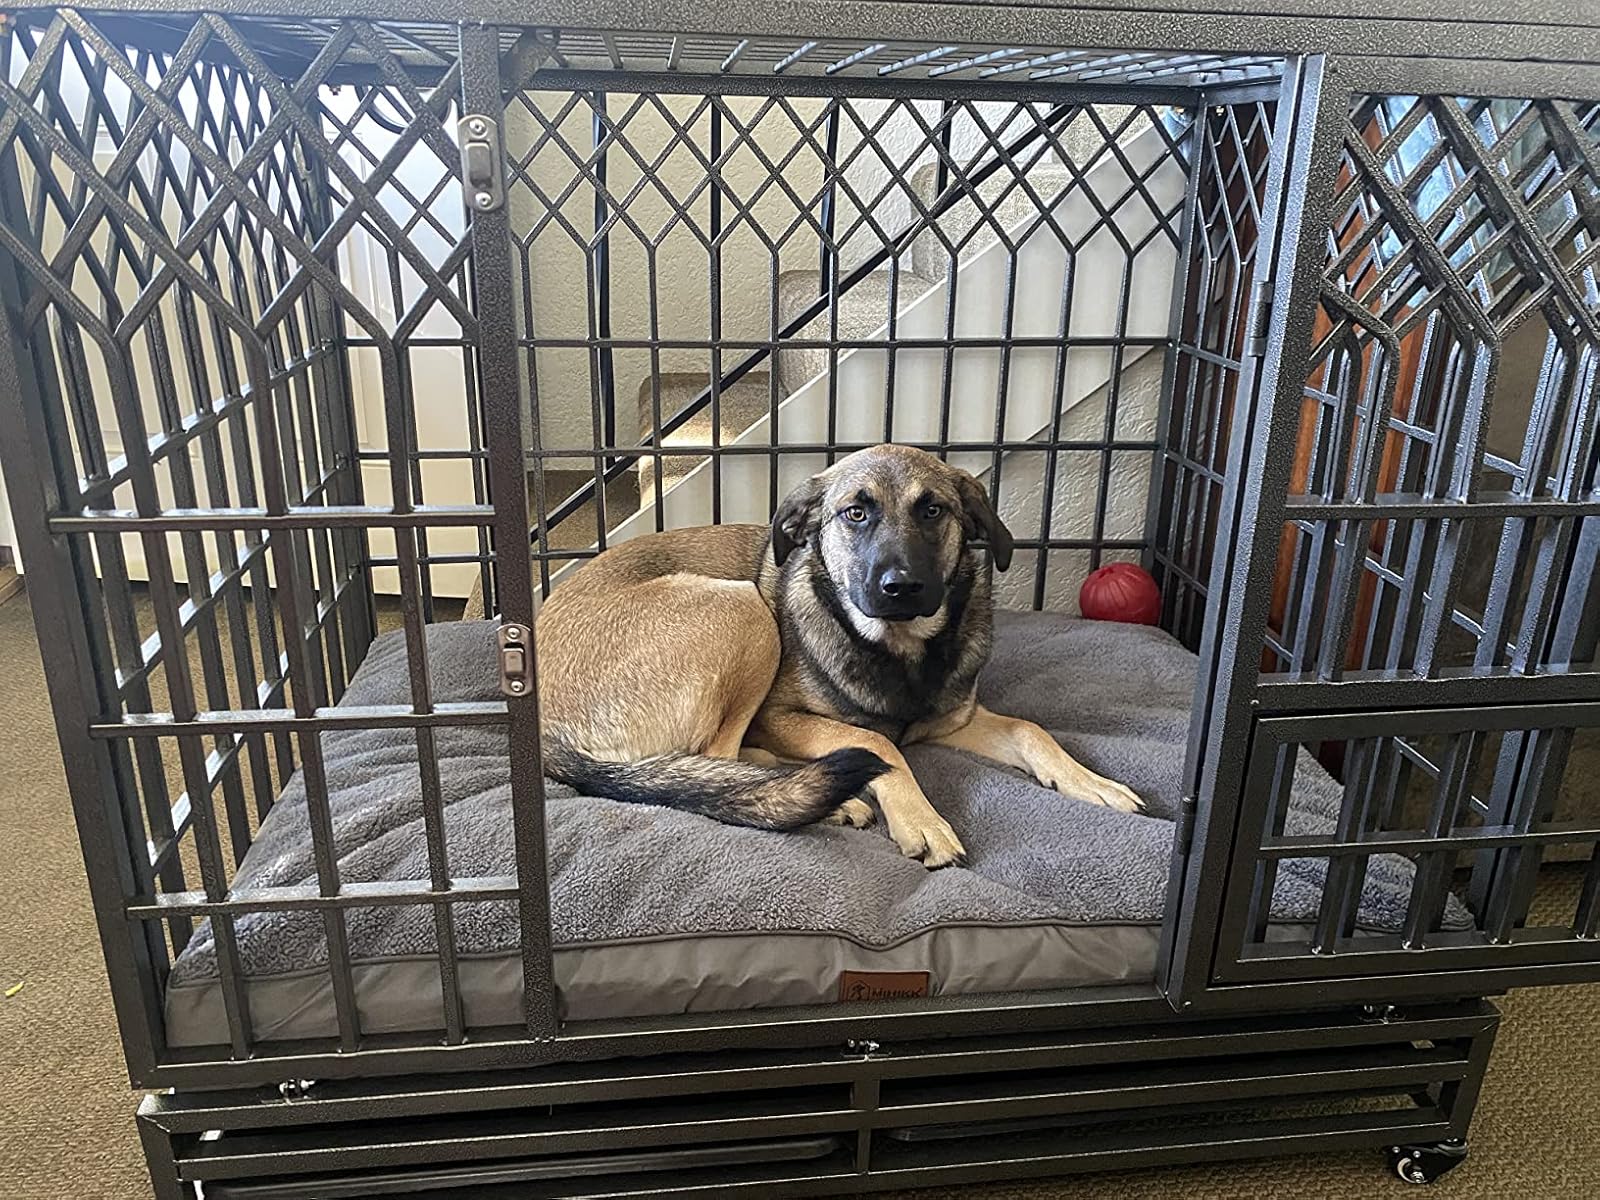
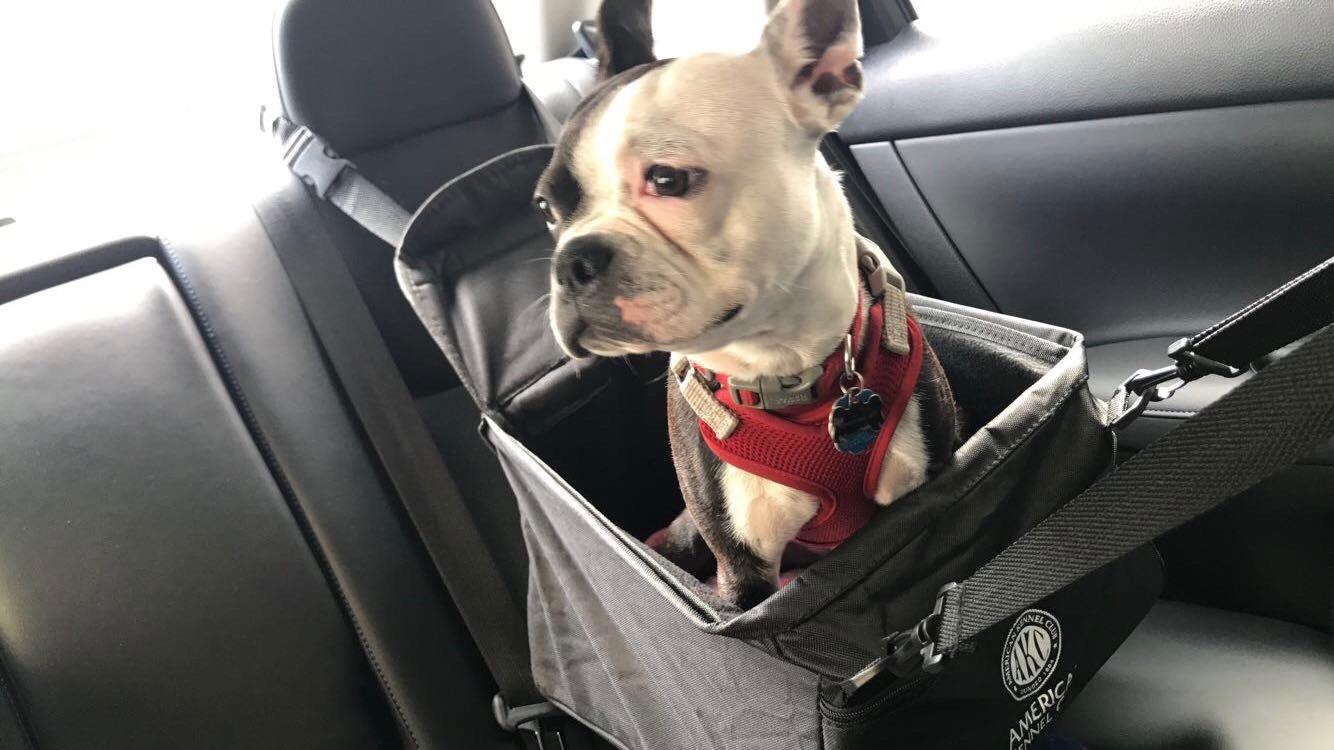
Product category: items_kennel
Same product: no